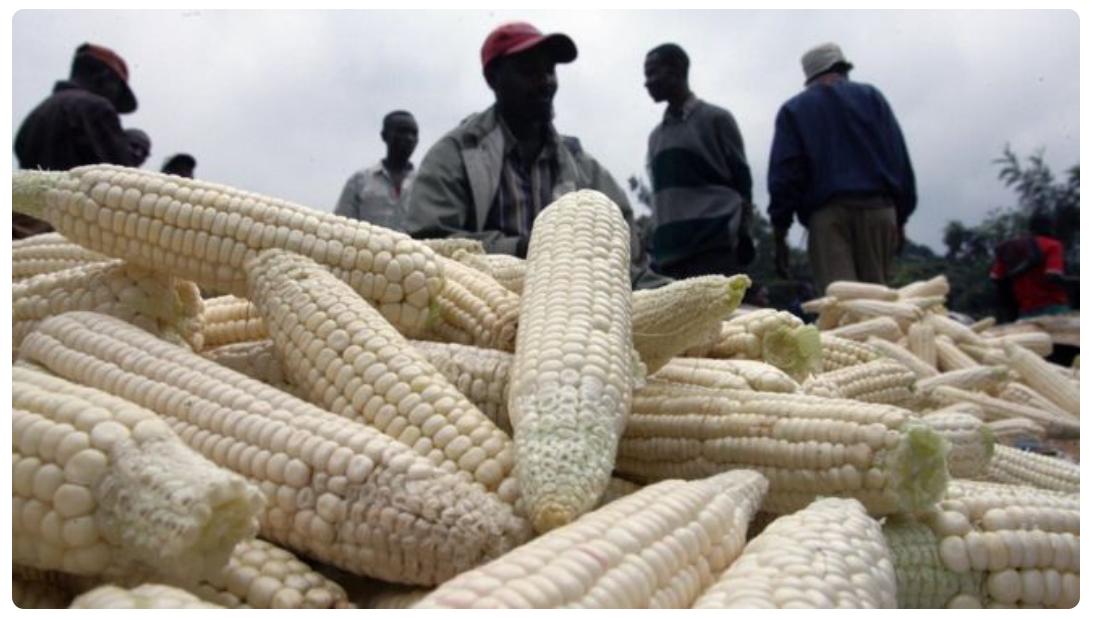
Wakulima wakiwa katika shamba lililopandwa zao la mahindi, wakiwa wanayavuna kwa kuyakwanyuwa kutoka katika miche, wakimenya na kukusanya sehemu moja ili yapigwe na jua na kuwa tayari kwa kupelekwa masokoni kwa ajili ya kuuzwa.